Blythswood Rifles

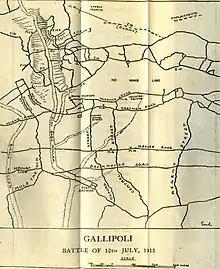
The HLI attack at Achi Baba Nullah, 12 July 1915.

1/7th HLI moved into the firing line and support trenches on 5 July for its first short tour of duty under the guidance of the Royal Naval Division. It was back in the line on 11 July and took part in the attack on Trenches E10 and F12 on 12 July (the action at Achi Baba Nullah). Under the command of Lt-Col Galbraith, the battalion advanced at 16.50 on the right of the brigade in four waves. Despite heavy shrapnel, machine gun and rifle fire, it took the Turkish front and support trenches without much difficulty, and the two leading waves pushed on to the third line, Trench E12. They discovered too late that this was nothing more than a scrape in the ground and offered no cover. They tried to hold on to this until the trench behind (E11) had been. consolidated, but casualties were heavy and at 18.00 the CO allowed the leading waves to withdraw to E11. Consolidation was difficult because of the number of dead in the trenches. The following morning the battalion came under heavy enfilade fire and retreated, but Lt-Col Galbraith rallied the men, charged, and re-took their positions by 07.00. By the time it was relieved on 15 July, 1/7th HLI had lost six officers and 40 other ranks (ORs) killed, 2 officers and 149 ORs wounded, and 53 ORs missing.